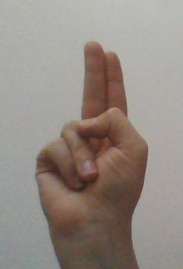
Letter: taa